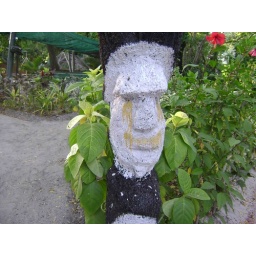
Duncan took this shot of a totem pole, with the turtle pool under the shade cloth in the back ground